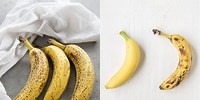
Label: banana